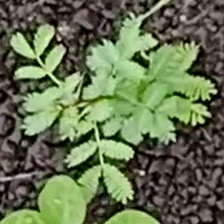
Weed species: Dwarf_cassia_(Chamaecrista pumila)